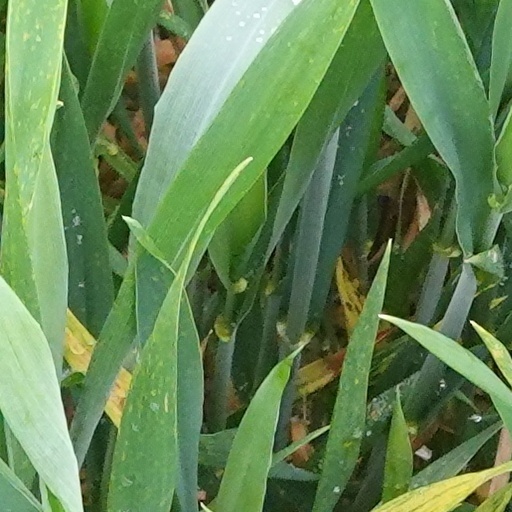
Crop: wheat